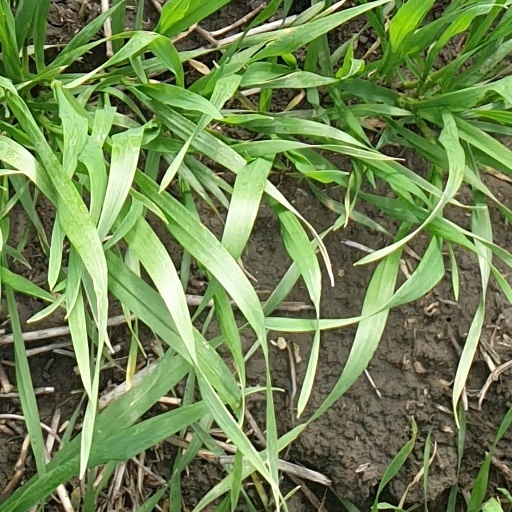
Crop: wheat